Backward Society Education

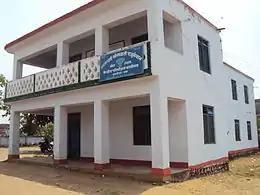
One of BASE's offices that is located in Western Nepal

The eventual founder of BASE, Dilli Bahadur Chaudhari, formed a group called the 4-H Club which was funded through intermediaries by USAID as a forum for discussing agricultural techniques with Tharu farmers. This club quickly grew in size and scope, and club meetings often railed against oppression from the upper castes of Nepal against the Tharu. In 1991, the organization was formally founded and renamed to its currently name, Backward Society Education. This was decided partly because it was recognized that landlords who forced people to work in the Kamaiya bonded labor system feared that their laborers would be educated, and partly because an English language name and abbreviation would be more successful at receiving international attention. Dilli Bahadur Chaudhari's 1994 Reebok Human Rights Award and his audience with King Gyanendra of Nepal after receiving the award greatly expanded BASE's reputation and it was quickly able to gain grants from foreign non-governmental organizations. After trying to intensely lobby the government to free people stuck in the Kamaiya system, Chaudhari decided to start protests instead.